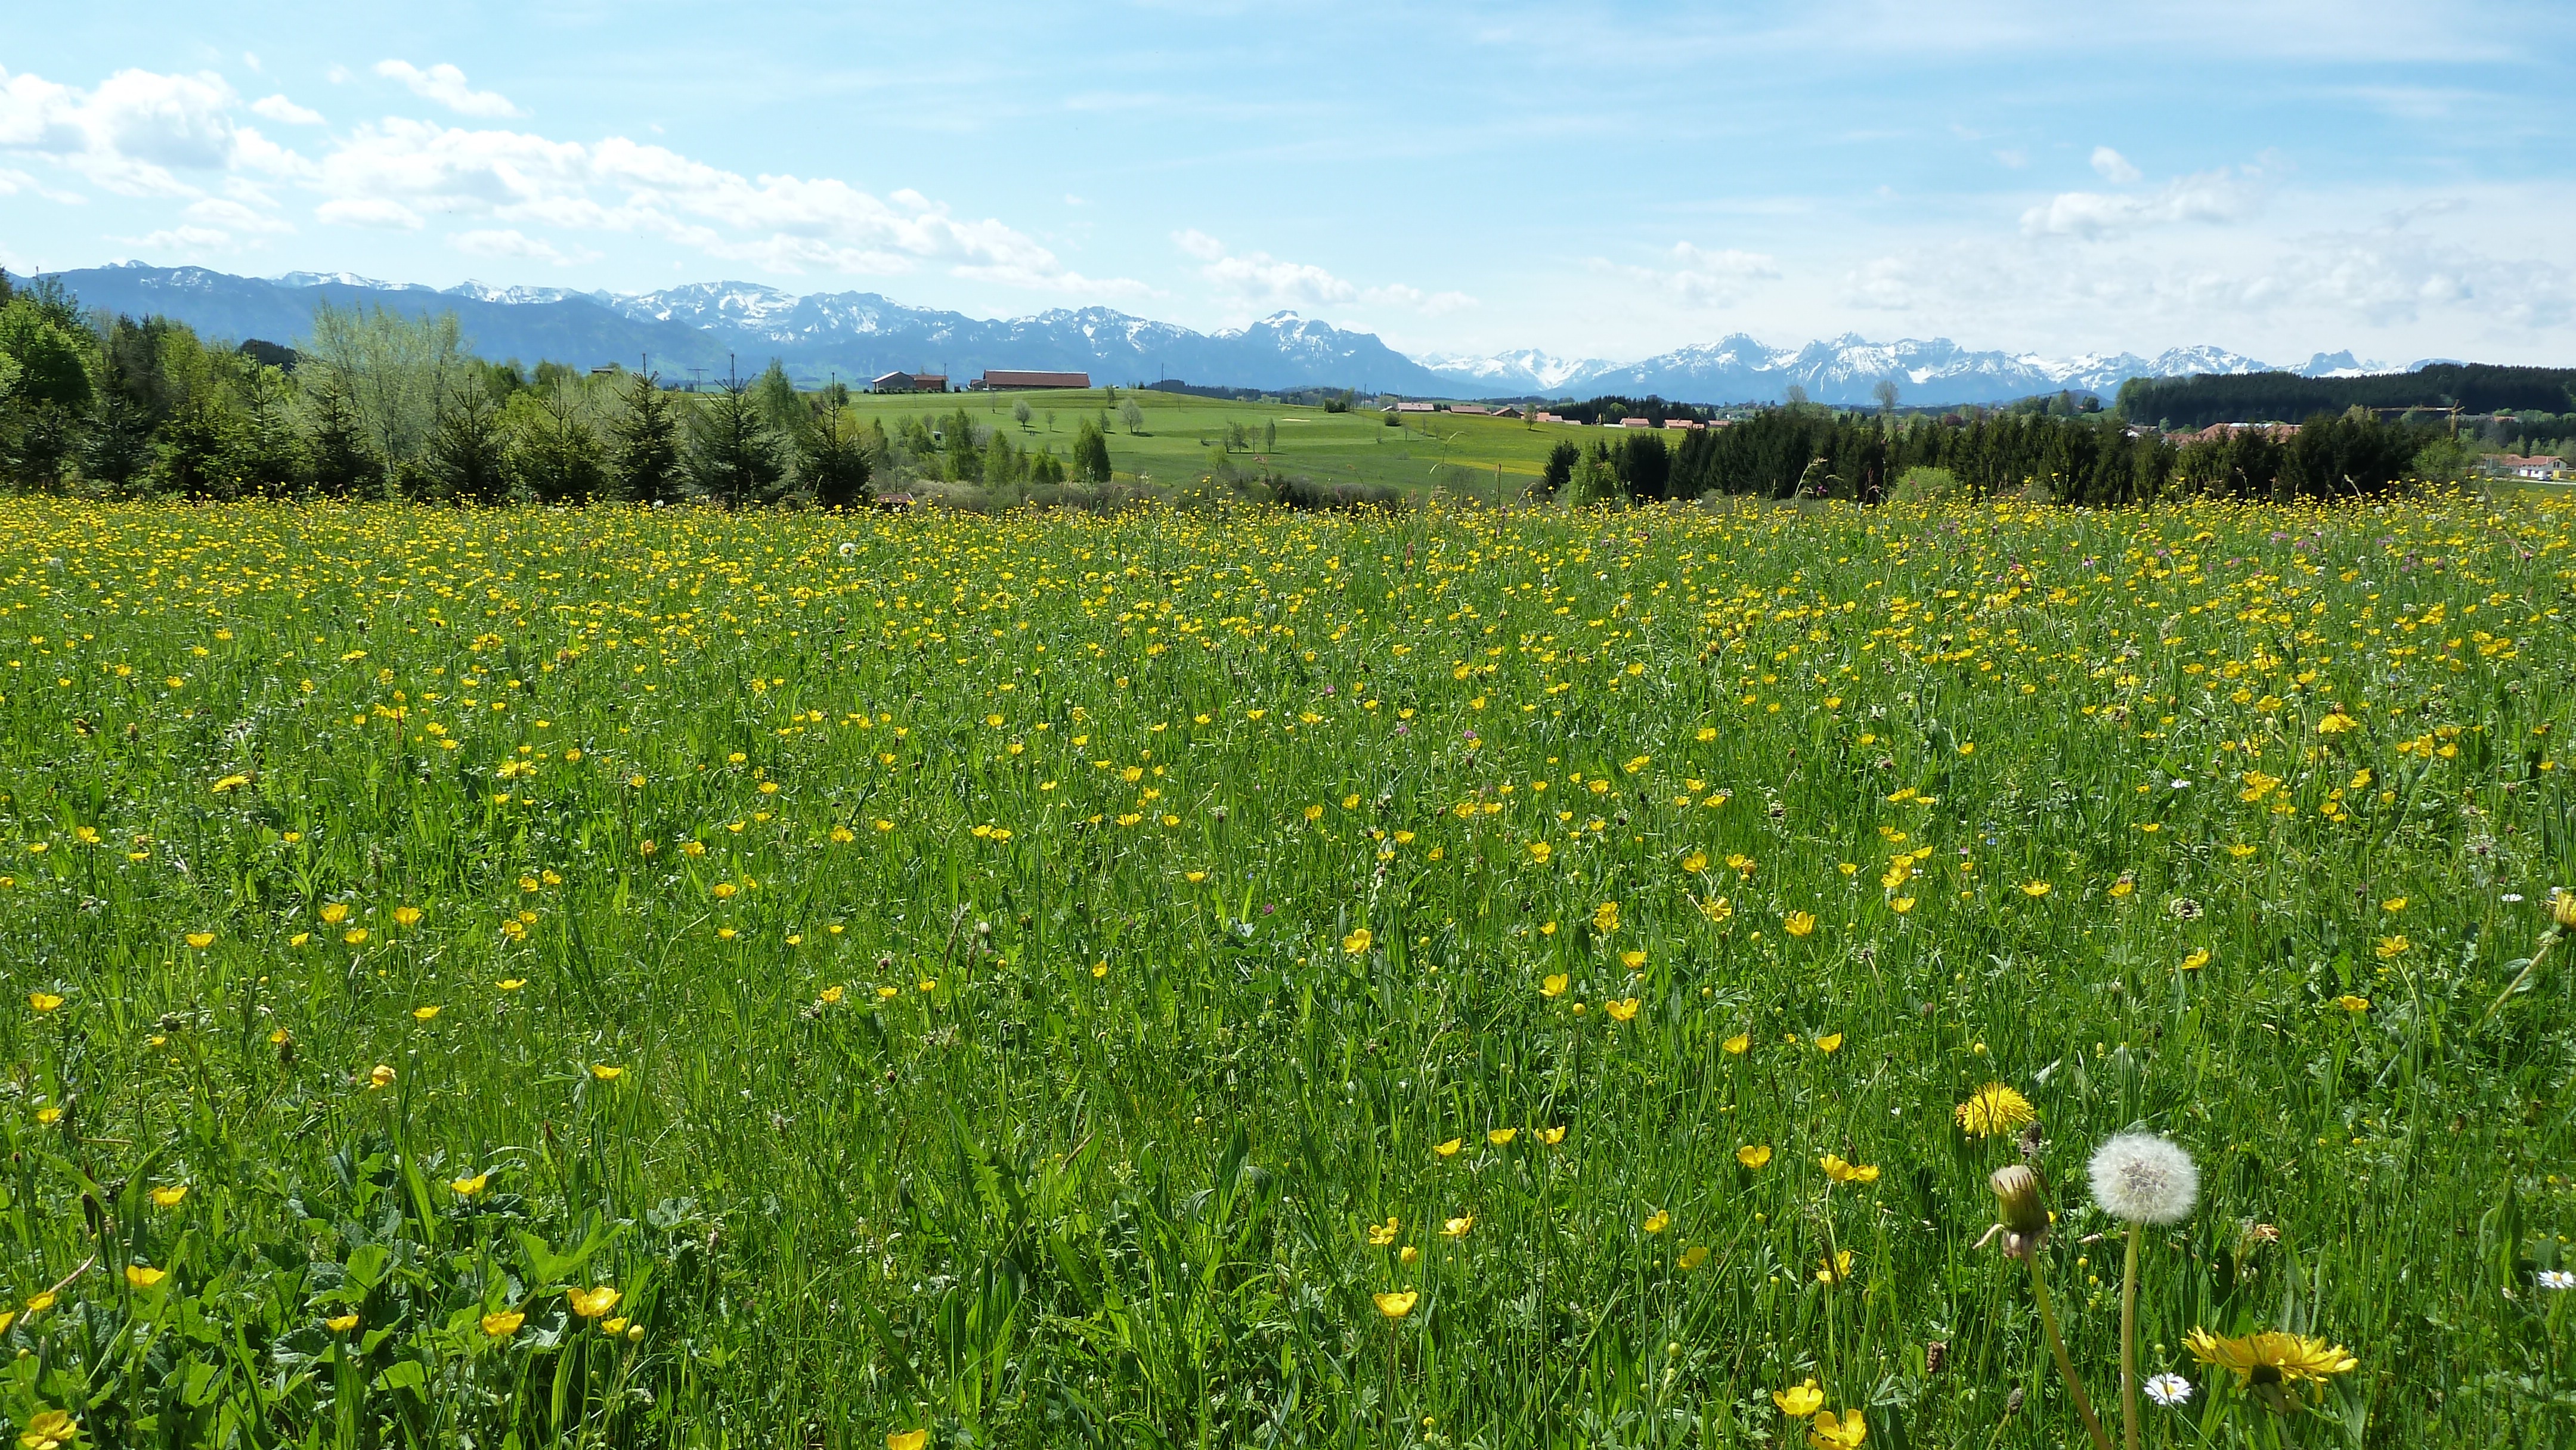
landscape, nature, grass, mountain, plant, field, lawn, meadow, dandelion, prairie, hill, flower, panorama, spring, pasture, agriculture, plain, wildflower, flowers, mountains, grassland, wetland, outlook, plateau, habitat, ecosystem, tundra, steppe, rural area, flowering plant, natural environment, geographical feature, grass family, allgau